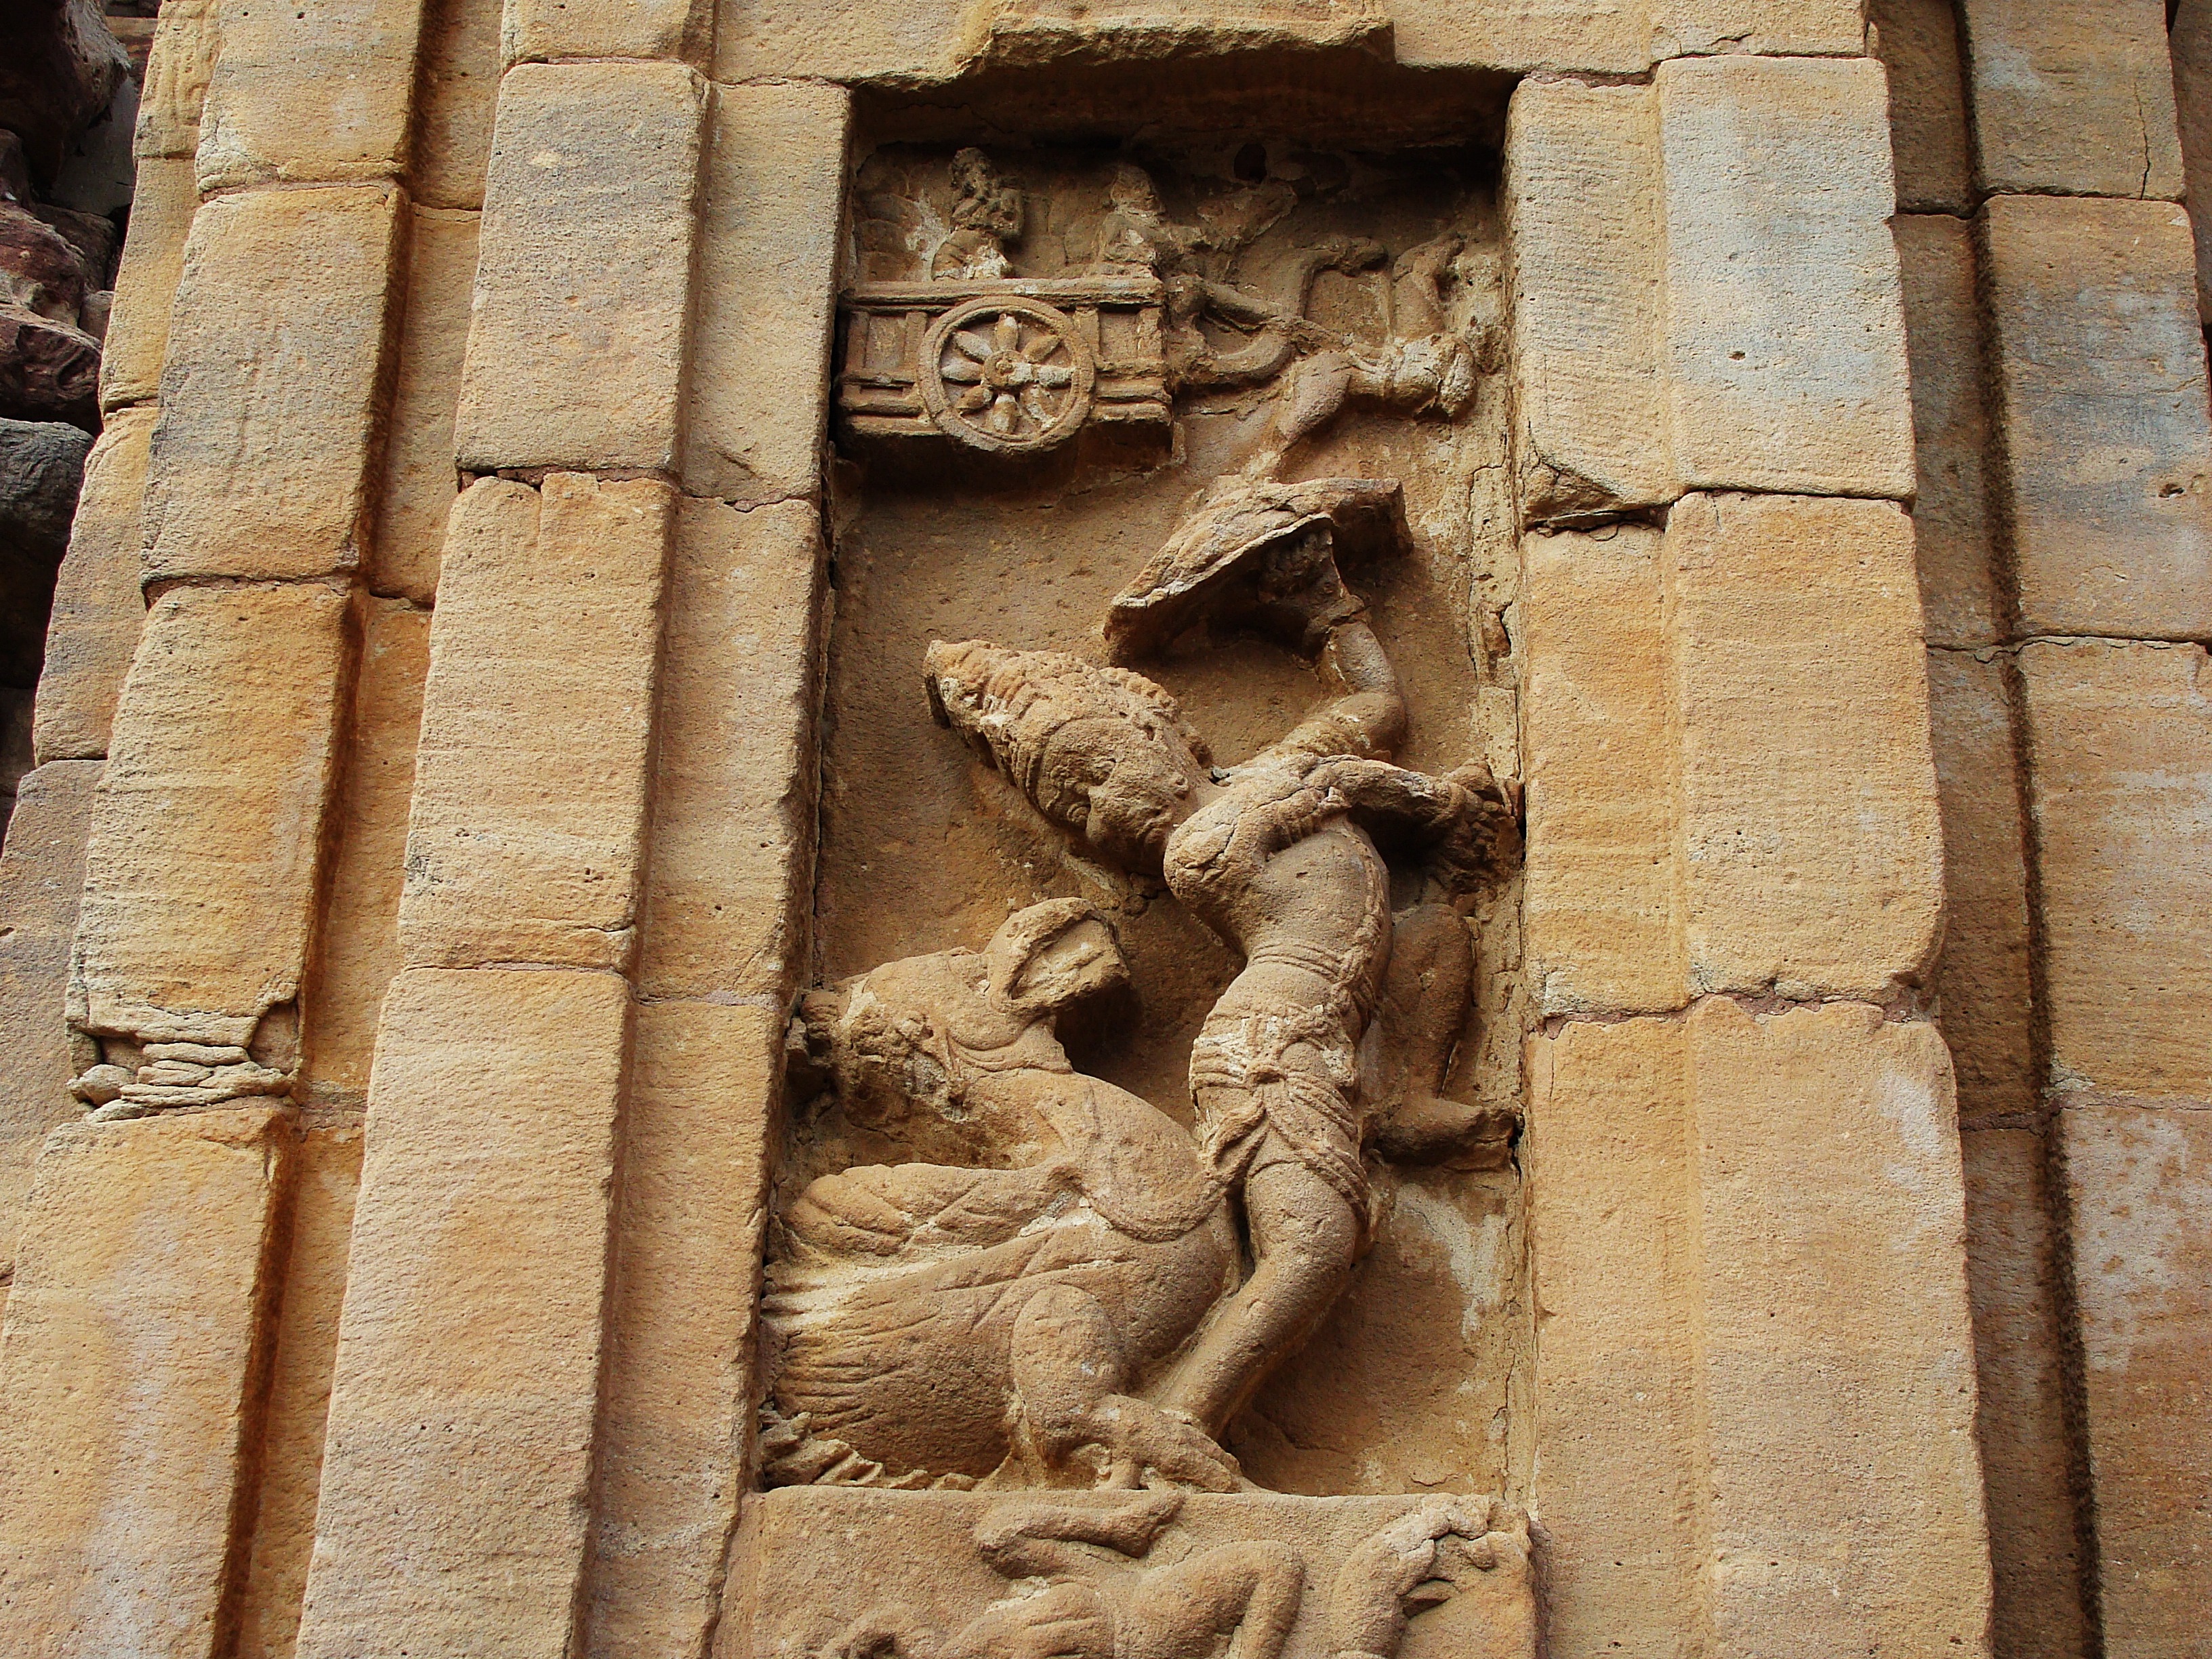
rock, architecture, structure, wood, wall, monument, vacation, travel, statue, column, holiday, asia, sculpture, art, temple, ruins, history, worship, unesco, india, carving, relief, temples, middle ages, monuments, karnataka, historic preservation, archaeological site, stone carving, unesco world heritage, world heritage site, ancient history, unesco site, unesco heritage, pattadakal, pattadakal monuments, wall carvings